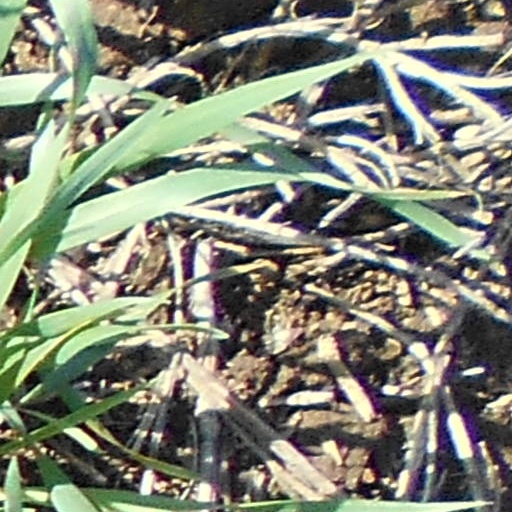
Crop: wheat